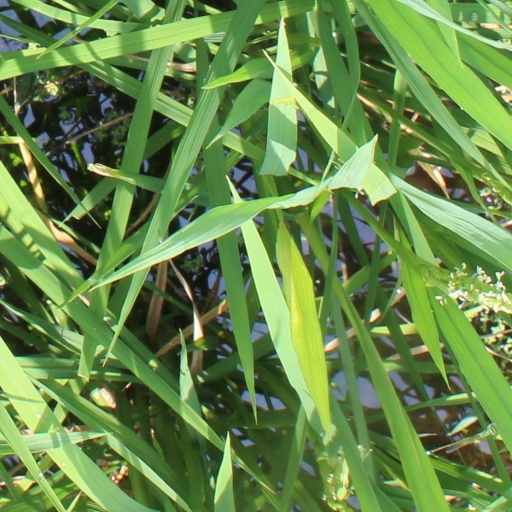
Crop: rice